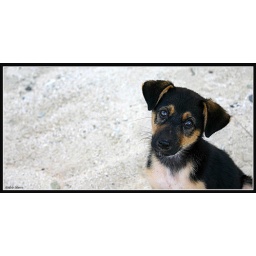
Little dog in a white beach